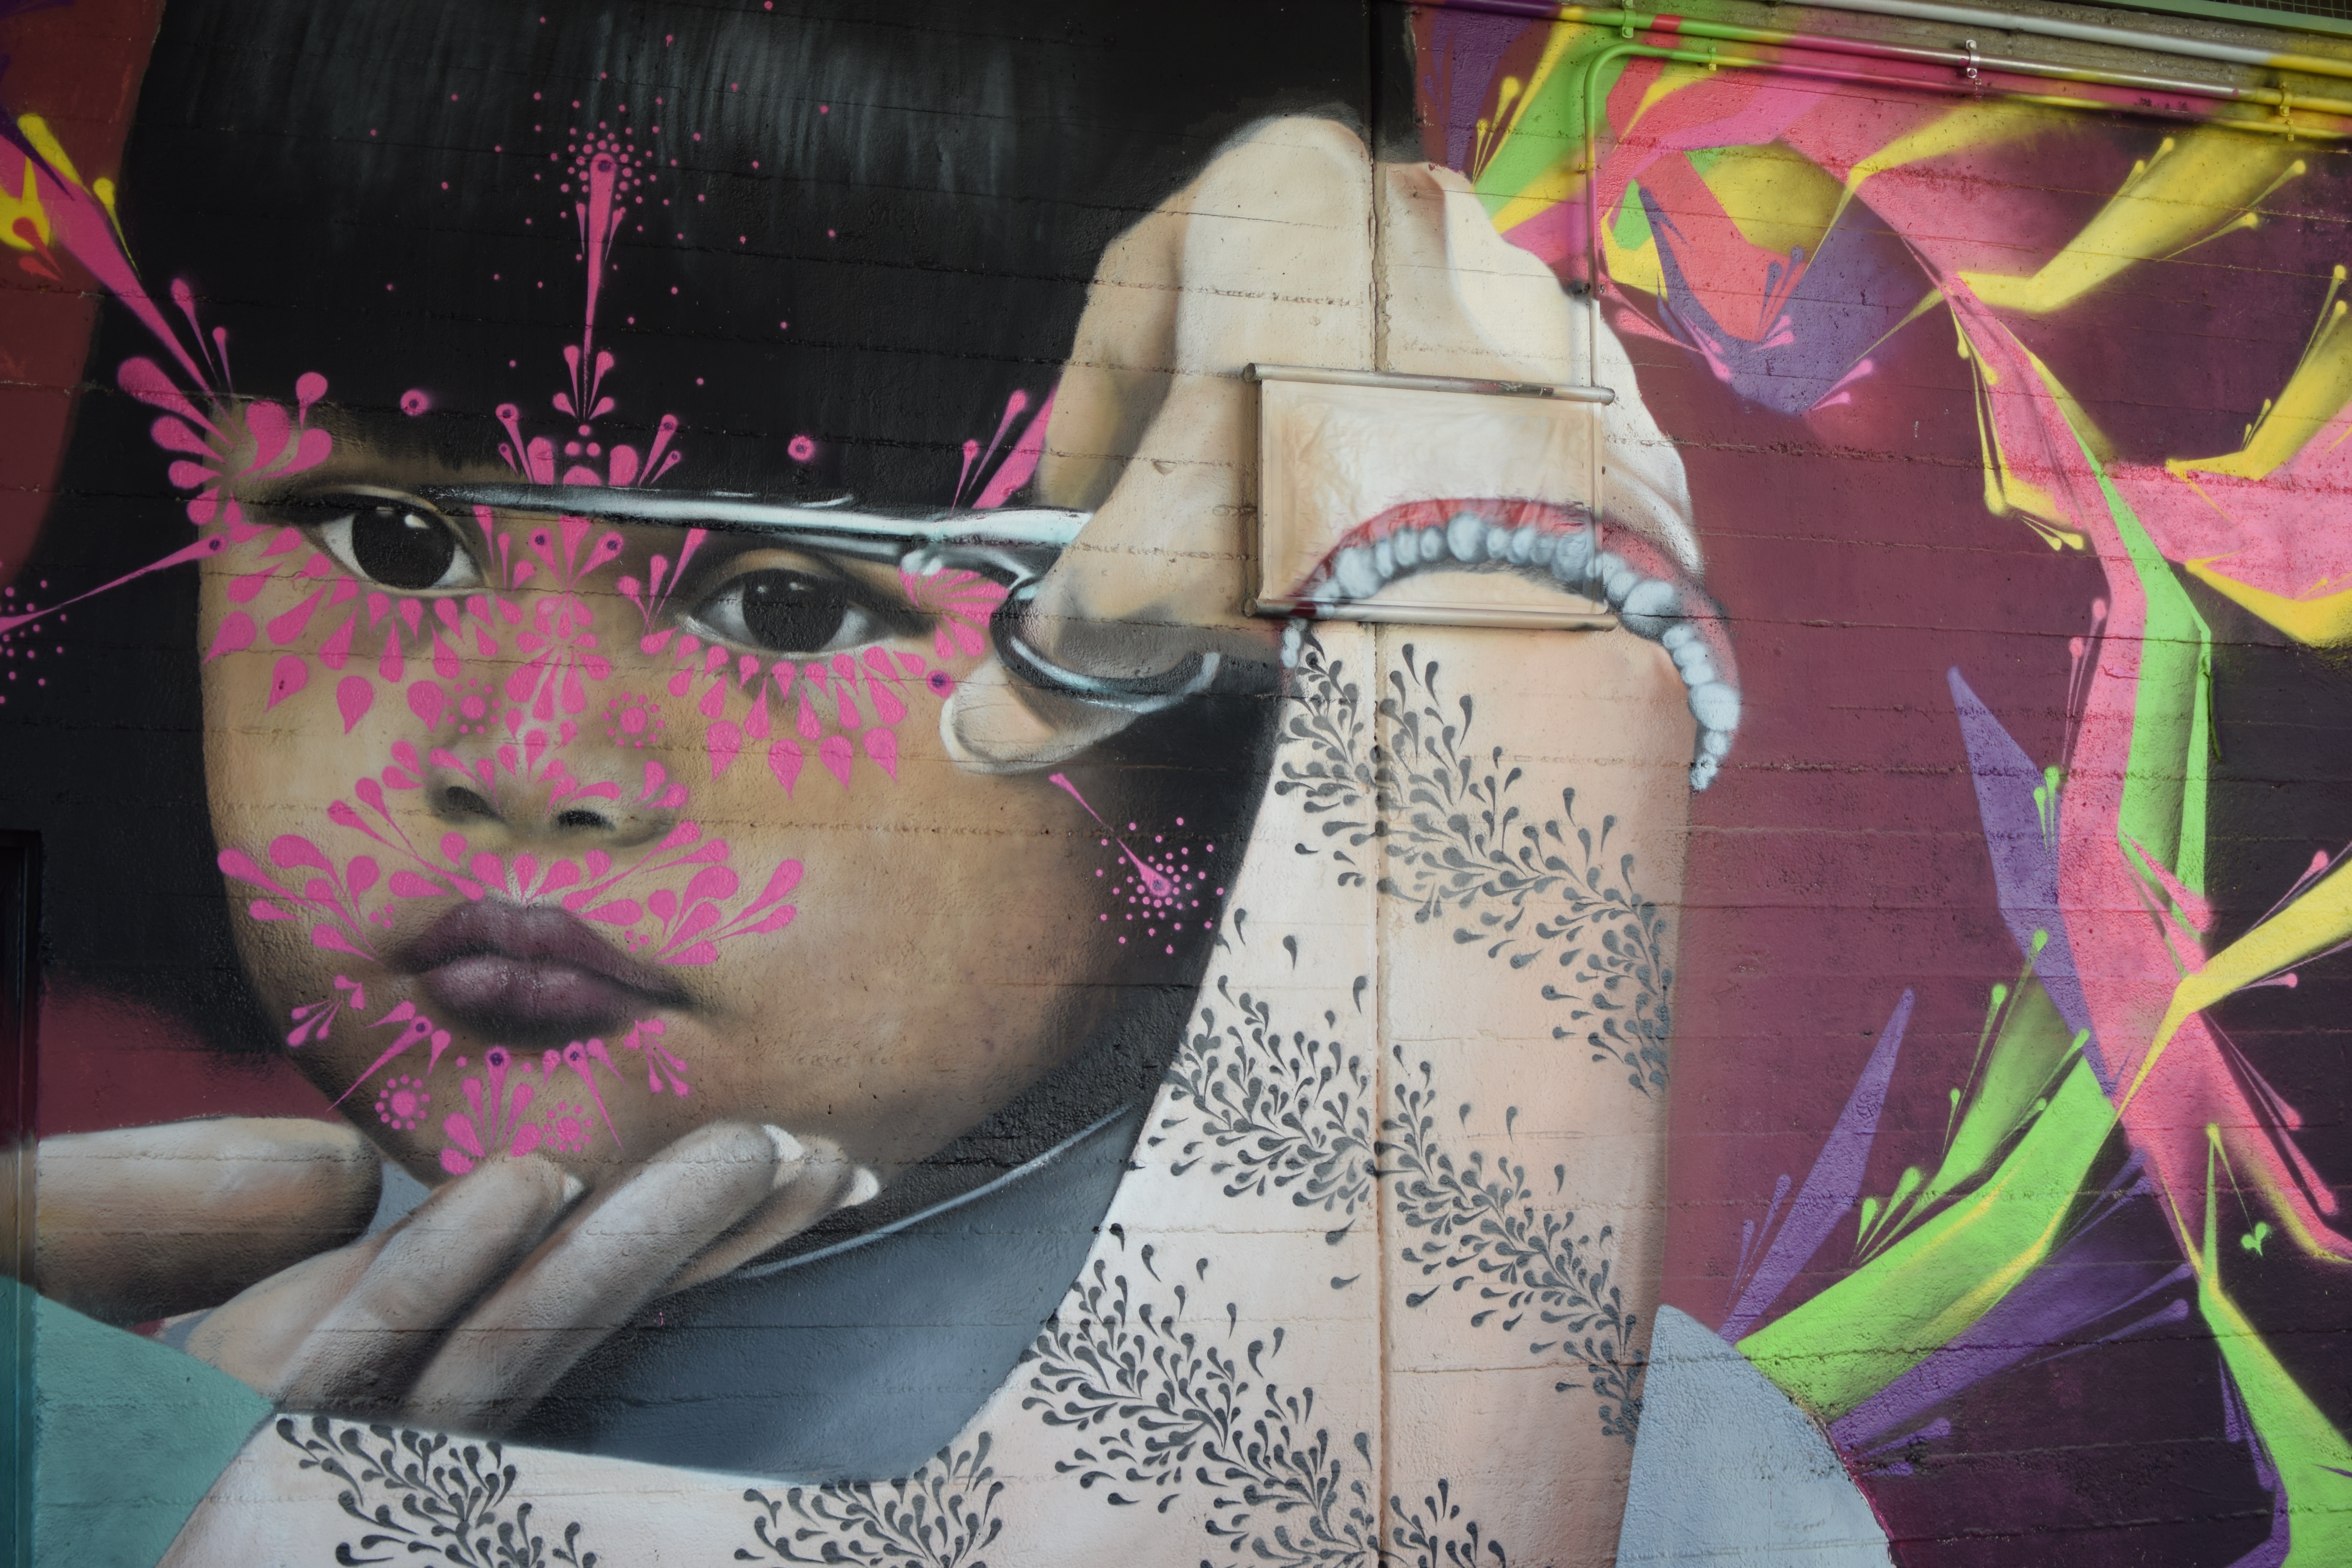
road, wall, stone, color, art, vienna, grafitti, donaukanal